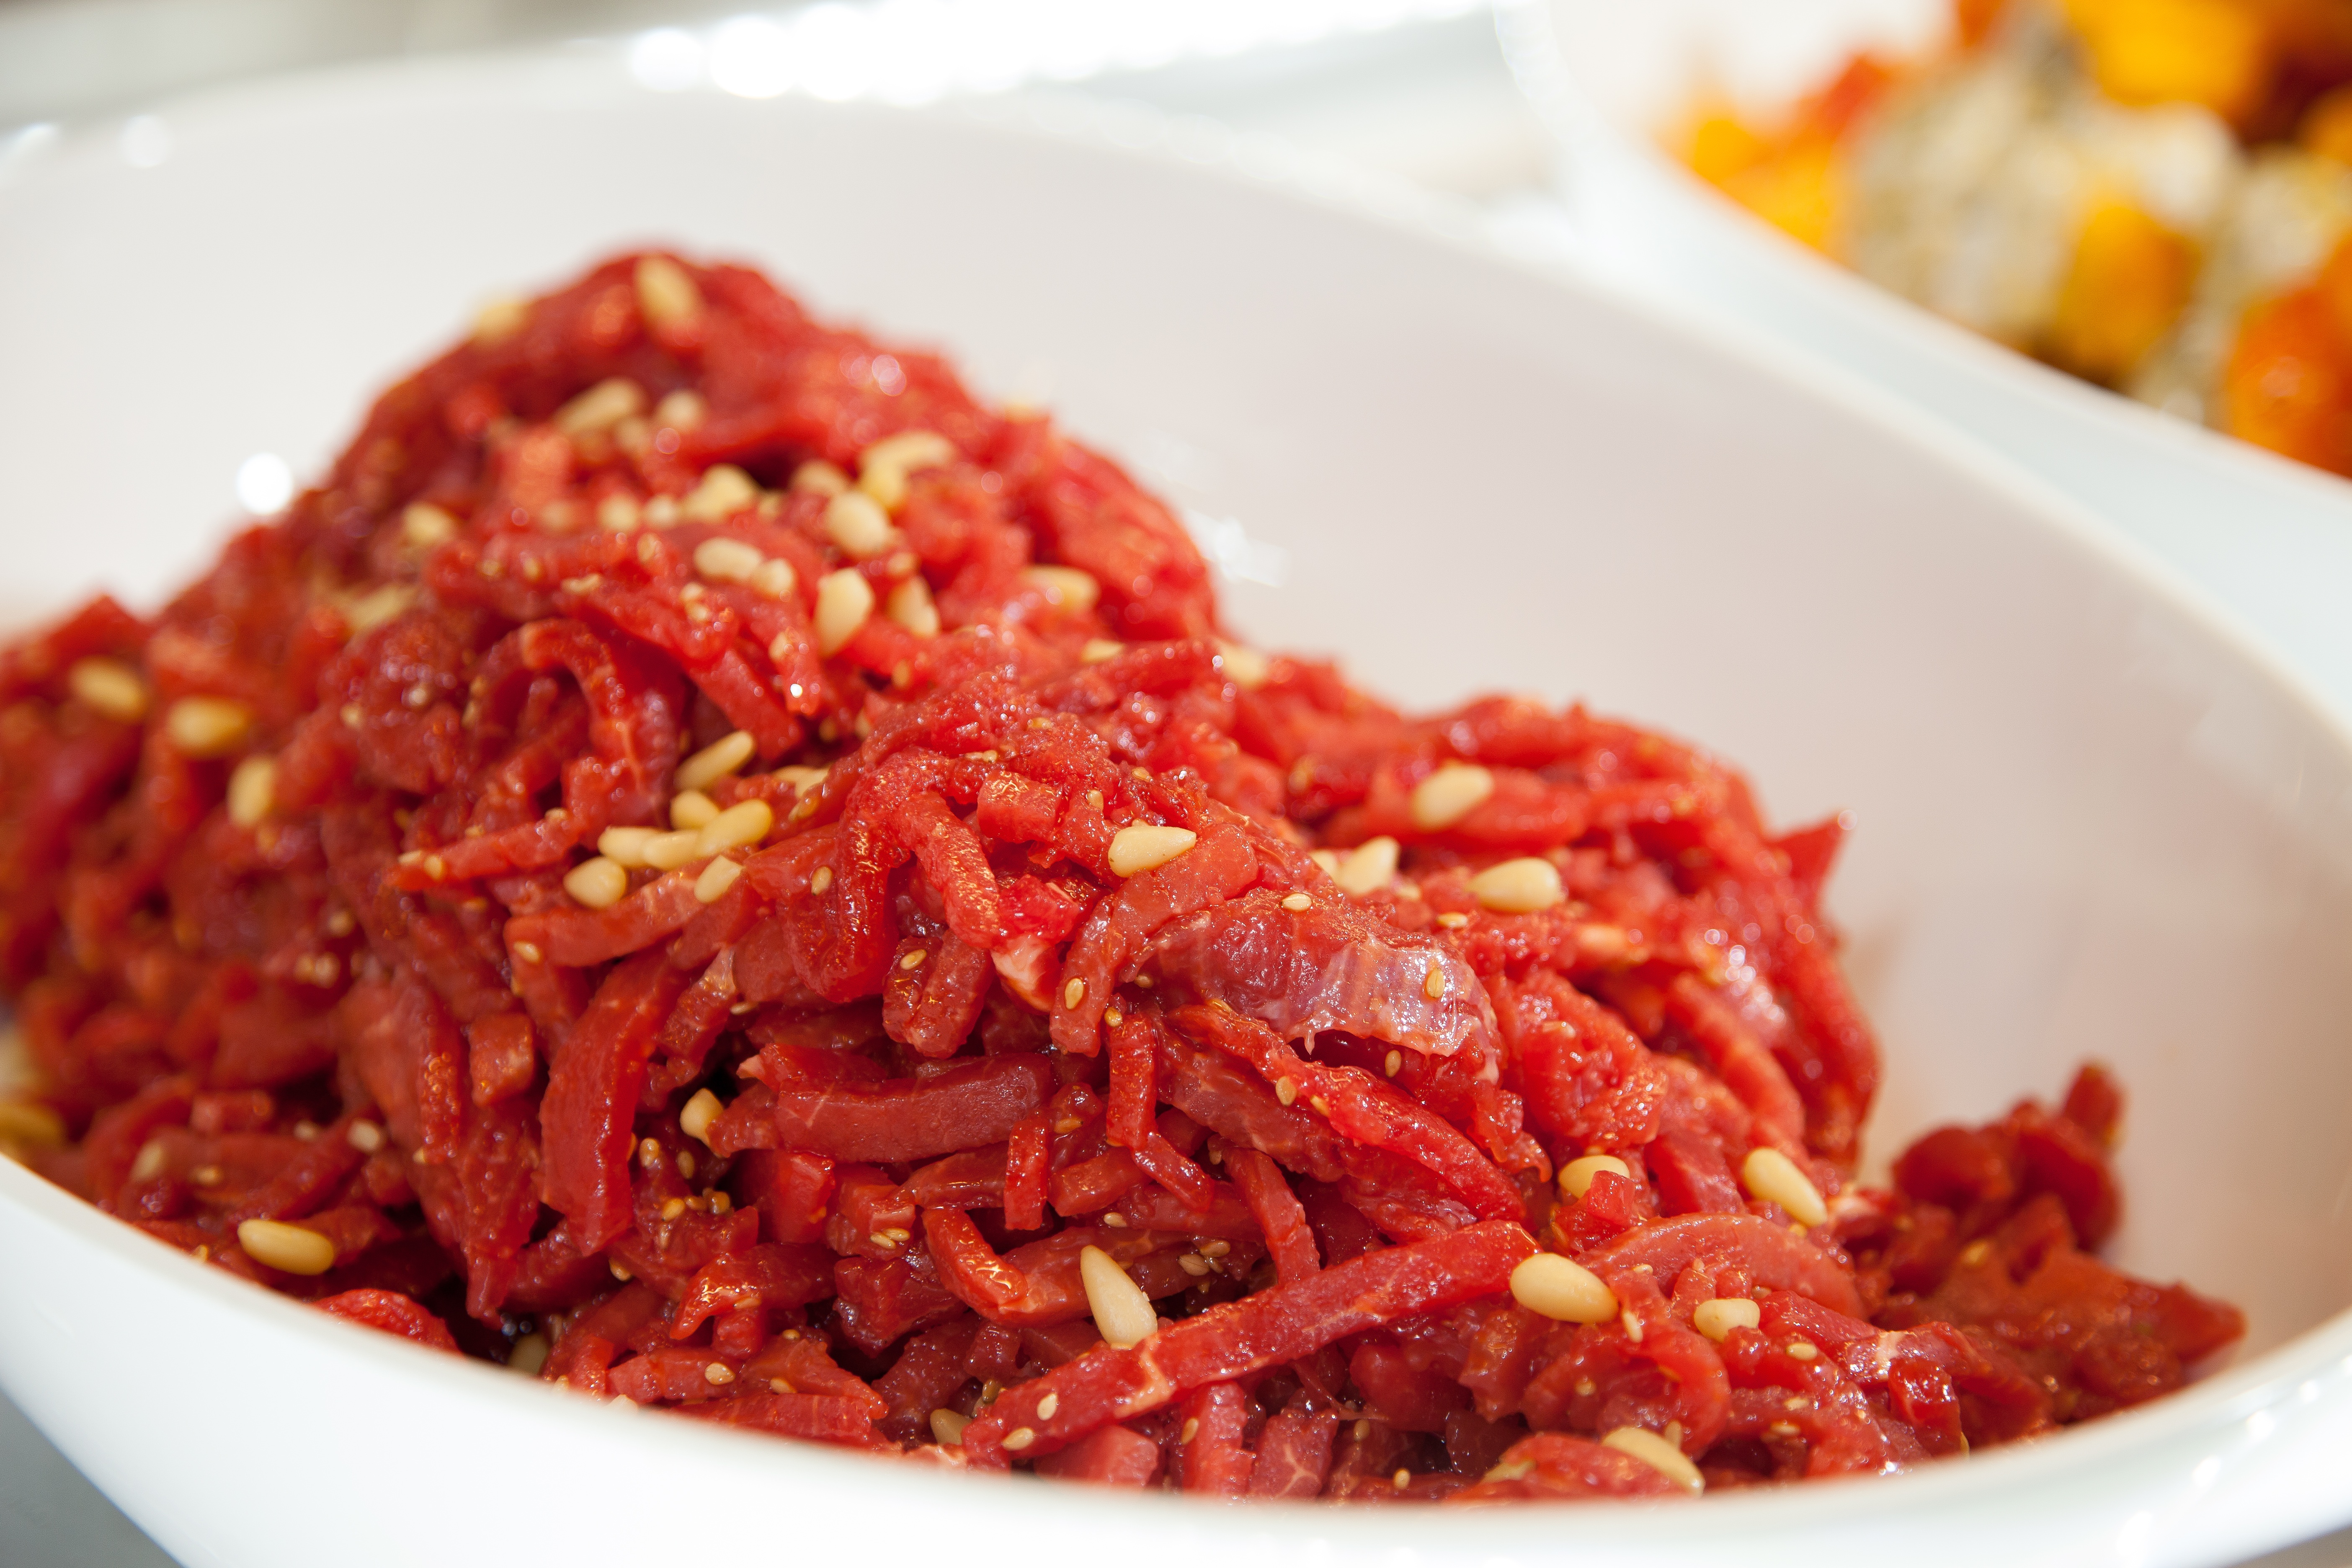
plant, dish, food, produce, vegetable, meat, cuisine, beef, tomato, spaghetti, sambal, steak tartare, forcemeat